Donald Campbell (Australian politician)

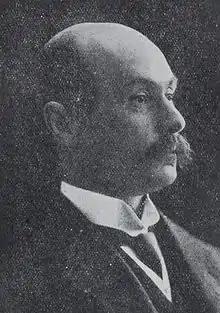

Donald Campbell (16 September 1866 – 21 October 1945) was an Australian politician who represented the South Australian House of Assembly multi-member seat of Victoria and Albert from 1906 to 1912 for the United Labor Party.